Lucilio Vanini

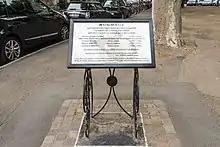
Homage to Giulio Cesare Vanini at the place of his death, the Place du Salin in Toulouse.

Lucilio Vanini (15859 February 1619), who, in his works, styled himself Giulio Cesare Vanini, was an Italian philosopher, physician and free-thinker, who was one of the first significant representatives of intellectual libertinism. He was among the first modern thinkers who viewed the universe as an entity governed by natural laws (nomological determinism). He was also an early literate proponent of biological evolution, maintaining that humans and other apes have common ancestors. He was murdered in Toulouse.